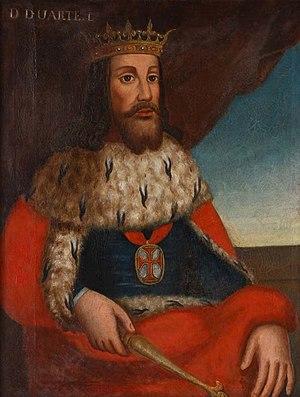
Cet article donne la liste des rois et des reines de Portugal.